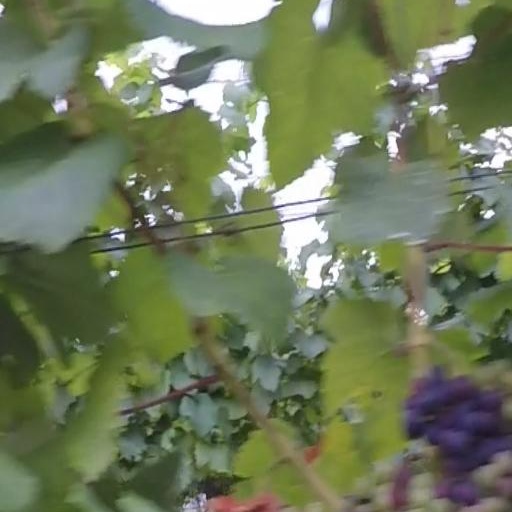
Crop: grape